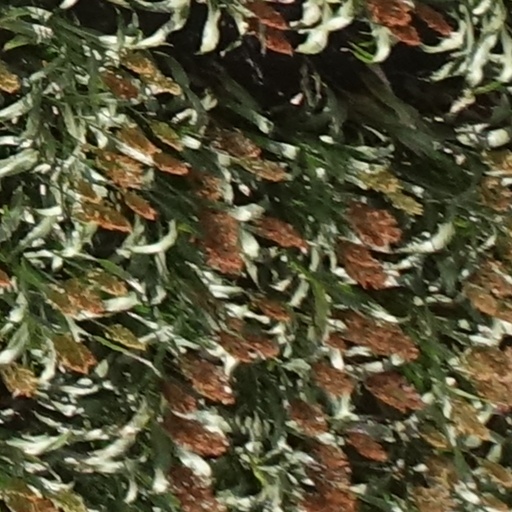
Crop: sorghum